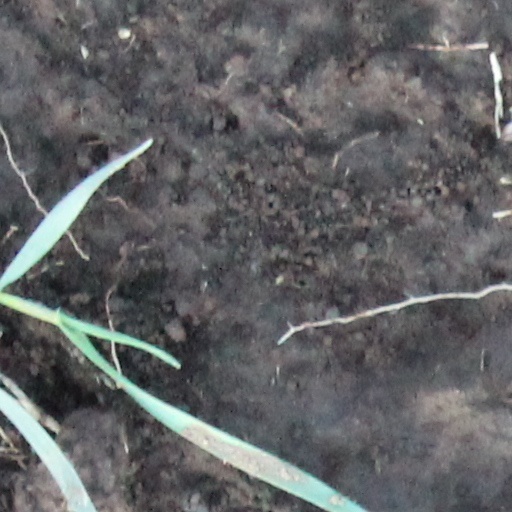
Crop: wheat